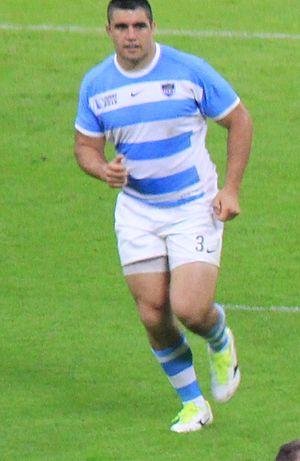
Nahuel Tetaz Chaparro, né le 11 juin 1989 à General Madariaga, est un joueur de rugby à XV international argentin évoluant aux postes de pilier droit ou gauche. Il évolue avec la franchise des Jaguars en Super Rugby depuis 2016. Il mesure 1,88 m pour 121 kg.